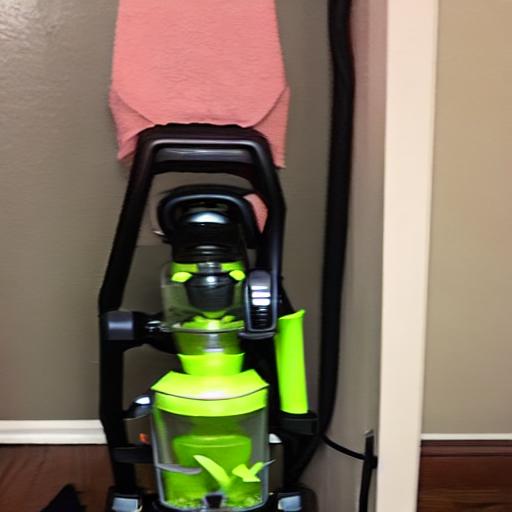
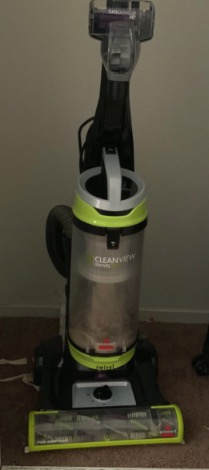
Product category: items_vacuum
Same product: no